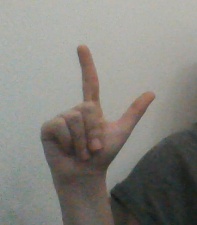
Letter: laam